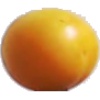
Label: Cherry Wax Yellow 1